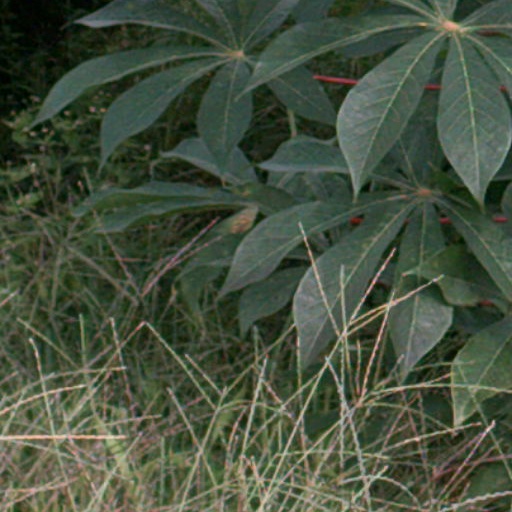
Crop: cassava